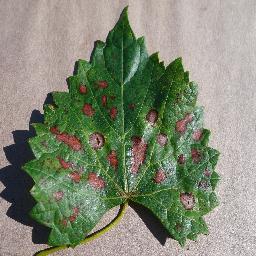
Label: Grape___Esca_(Black_Measles)